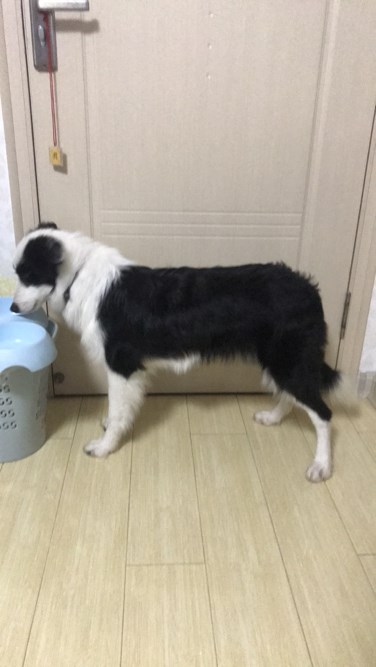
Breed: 2594-n000109-Border_collie